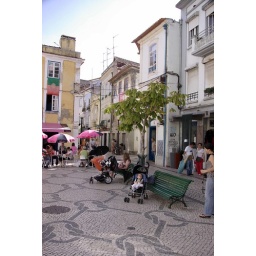
Square near fish market